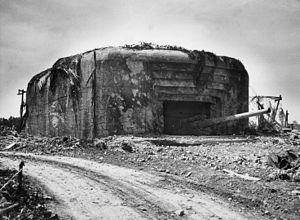
La batterie de Crisbecq également appelée batterie de Saint-Marcouf est l’une des batteries côtières allemandes du mur de l’Atlantique qui fut active pendant le débarquement de Normandie en juin 1944. De toutes les forces engagées ce matin du 6 juin 1944, la batterie de Crisbecq fut la première à ouvrir le feu sur l’ensemble des plages de l’opération Overlord, marquant ainsi à exactement 5 h 52 le début du débarquement des forces alliées sur les côtes de Normandie.